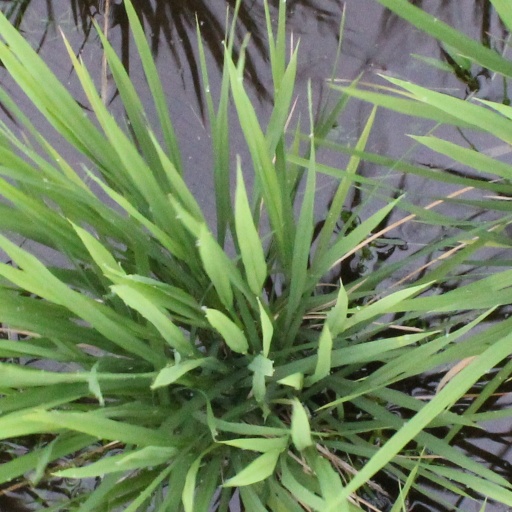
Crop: rice